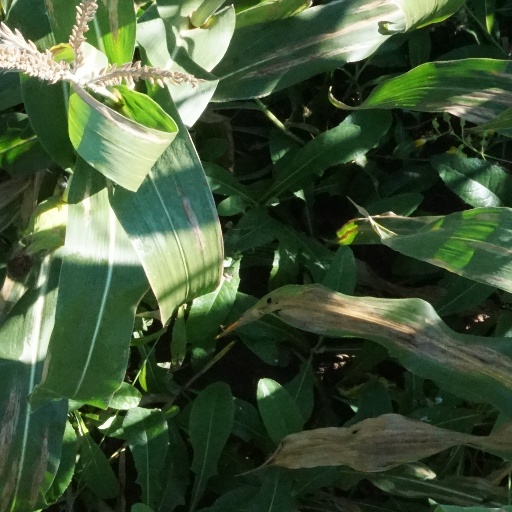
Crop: maize; corn